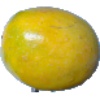
Label: maracuja